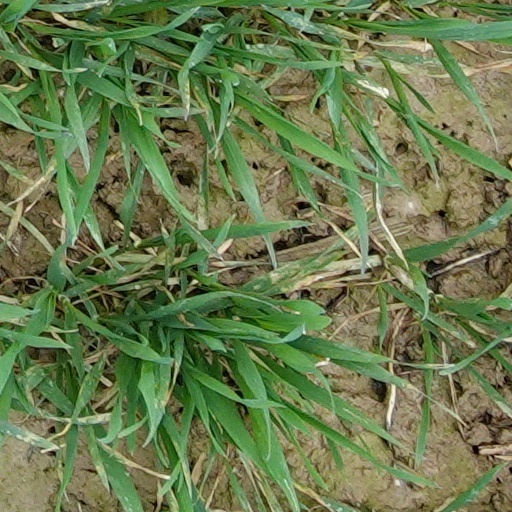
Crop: wheat